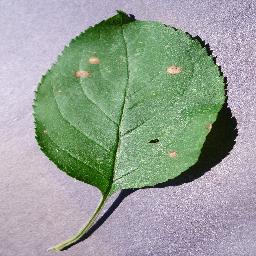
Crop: apple
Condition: black_rot